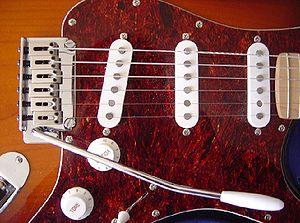
Un vibrato est un accessoire mécanique fixé au niveau du cordier-chevalet d'une guitare électrique afin de pouvoir modifier la hauteur du son grâce à un levier. En agissant sur celui-ci, la tension des cordes est modifiée et ainsi la tonalité de l'instrument change.
La guitare électrique est un type de guitare qui produit des sons grâce à des capteurs électromagnétiques. Les musiciens français appellent souvent micros les transducteurs de guitare électrique, qui transformant les vibrations des cordes en un signal électrique qui peut être modifié par divers accessoires comme des potentiomètres de volume ou de tonalité et des pédales d'effets avant d'être converti en un son par un ampli.